Saragossa (Natchez, Mississippi)

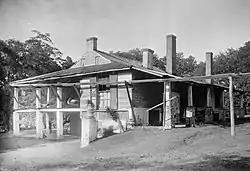

Saragossa was a plantation in Natchez, Adams County, Mississippi.